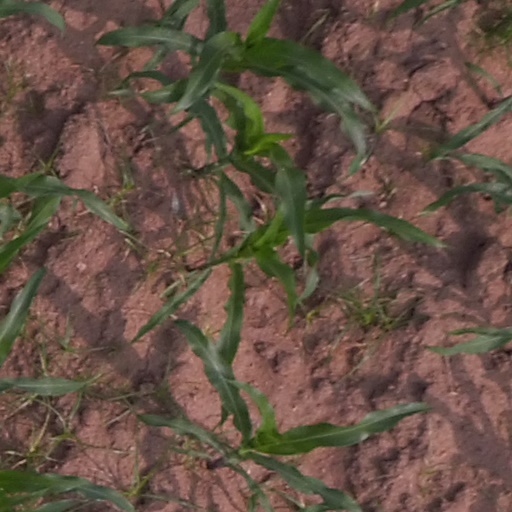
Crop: maize; corn